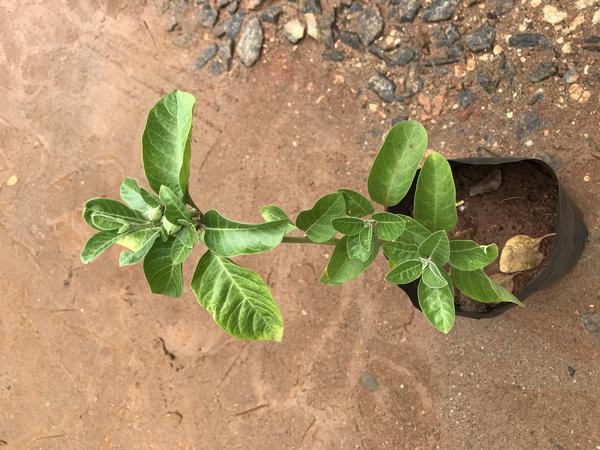
Plant: Ashwagandha